Shunsuke Nunomaki

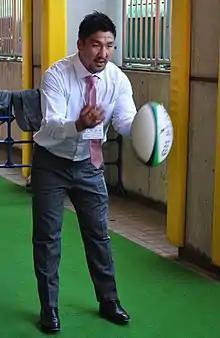
Nunomaki in 2018

is a Japanese international rugby union player who plays as a flanker. He currently plays for the in Super Rugby and the Panasonic Wild Knights in Japan's domestic Top League.